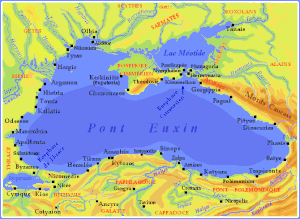
Colonisation grecque en Mer Noire
Le climat pontique fait partie des climats tempérés à dominante « Cfa ». C'est un climat de transition que les climatologues classent, selon ses variantes, parmi les climats océaniques dégradés au Nord-Ouest et/ou parmi les climats subtropicaux humides au Sud-Est.
La colonisation grecque est un déplacement de populations grecques depuis les cités helléniques du pourtour de l’Égée vers le sud de l’Italie, la mer Noire et le nord-est de l’Afrique. Il se déroule aux VIIIᵉ et VIIᵉ siècles av. J.-C. Le chef d’une expédition est l’oïkiste ou œciste.